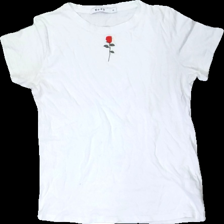
View: front
Type: T-shirt
Category: Ladies
Brand: Na-Kd
Colors: White, Red, Green
Material: 100% Cotton
Pattern: Embroidered
Cut: Regular
Size: XS
Season: All
Stains: Minor
Price range: <50
Recommended usage: Recycle